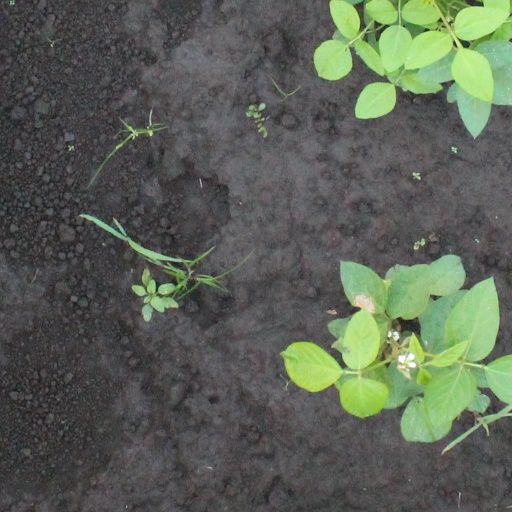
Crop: soybean